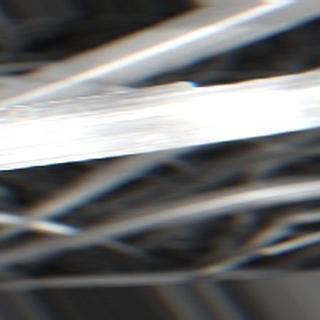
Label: sugarcane_bacterial_blight